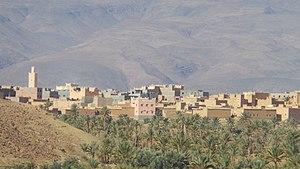
le village Nkob situé sur la colline au sud est des reliefs Saghro